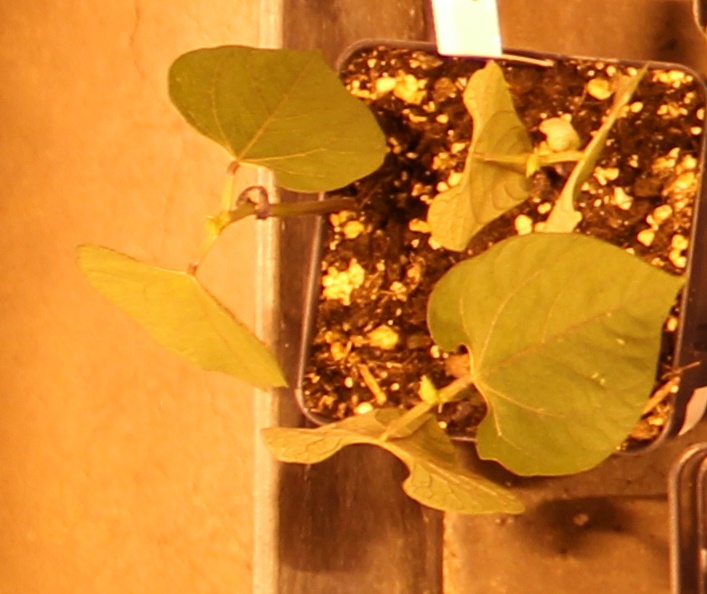
Label: Blackbean